J. Mayo Williams

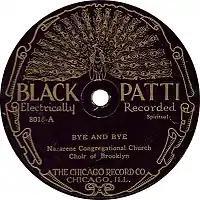
A Black Patti label

In 1927, Williams was recruited to operate The Chicago Record Company, a venture co-founded by Edward Barrett, formerly with the Wisconsin Chair Company (Paramount's parent company) and Fred Gennett of Gennett Records, each contributing $10,000. The Chicago Record Company sought to enter the 'race' music industry, issuing jazz, blues and gospel records on the "Black Patti" label. Williams' role at Black Patti was to conduct A&R (Artists and Repertoire) activities, which entailed talent scouting, producing, promotion and publishing. One of these releases was The Down Home Boys' "Original Stack O' Lee Blues", believed to be the first recorded version of the song better known as "Stagger Lee", and of which only one copy is now known to exist. Black Patti soon failed, and Williams moved to Brunswick Records and its subsidiary label Vocalion, where he recorded Clarence "Pine Top" Smith and Leroy Carr, among others. However, after the Wall Street Crash of 1929, record sales plummeted, and Williams found new work as a football coach at Morehouse College in Atlanta.